Bèze Abbey

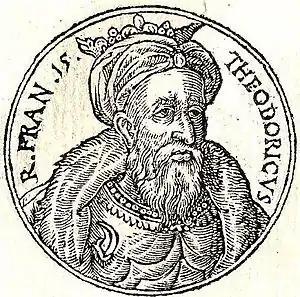
Theuderic III of Neustria

The abbey flourished under the three abbots that followed, Bercand or Bercang, around 680, Ferréol around 700 and Syranne around 720.